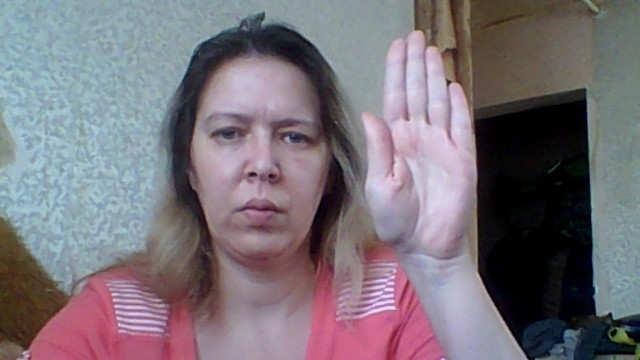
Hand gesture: stop